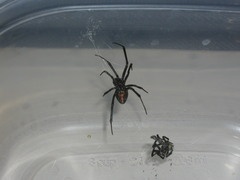
Species: Lactrodectus_hesperus